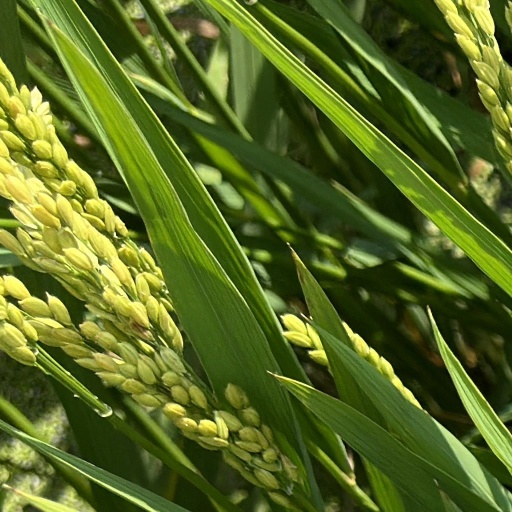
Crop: rice